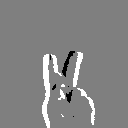
ASL letter: k